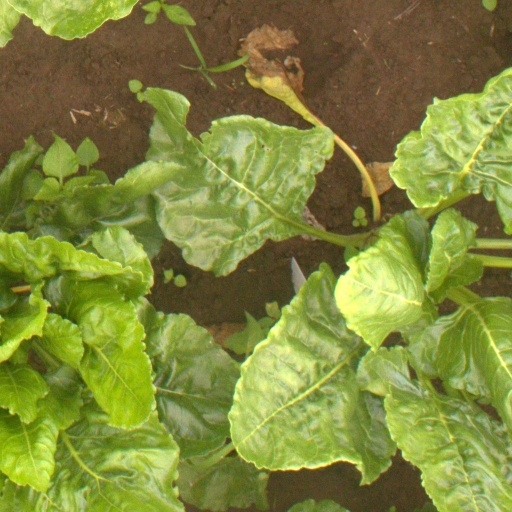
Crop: sugar beet